Cataract

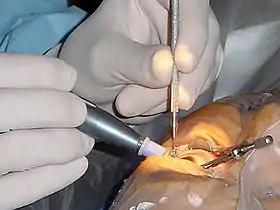
Cataract surgery, using a temporal-approach phacoemulsification probe (in right hand) and "chopper" (in left hand) being done under operating microscope at the U.S. Navy Medical Center in Portsmouth, Virginia

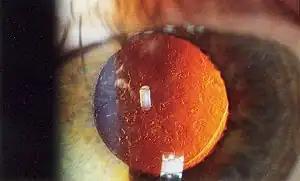
Slit lamp photo of posterior capsular opacification visible a few months after implantation of intraocular lens, seen on retroillumination

The appropriateness of surgery depends on a person's particular functional and visual needs and other risk factors. Cataract removal can be performed at any stage and no longer requires ripening of the lens. Surgery is usually outpatient and usually performed using local anesthesia. About 9 of 10 patients can achieve a corrected vision of 20/40 or better after surgery.